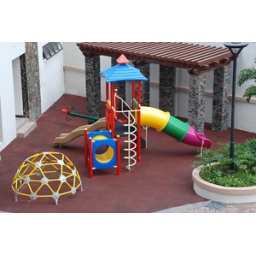
This is Play ground that could be use and enjoy by the home owners lil kids.